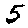
Label: 5